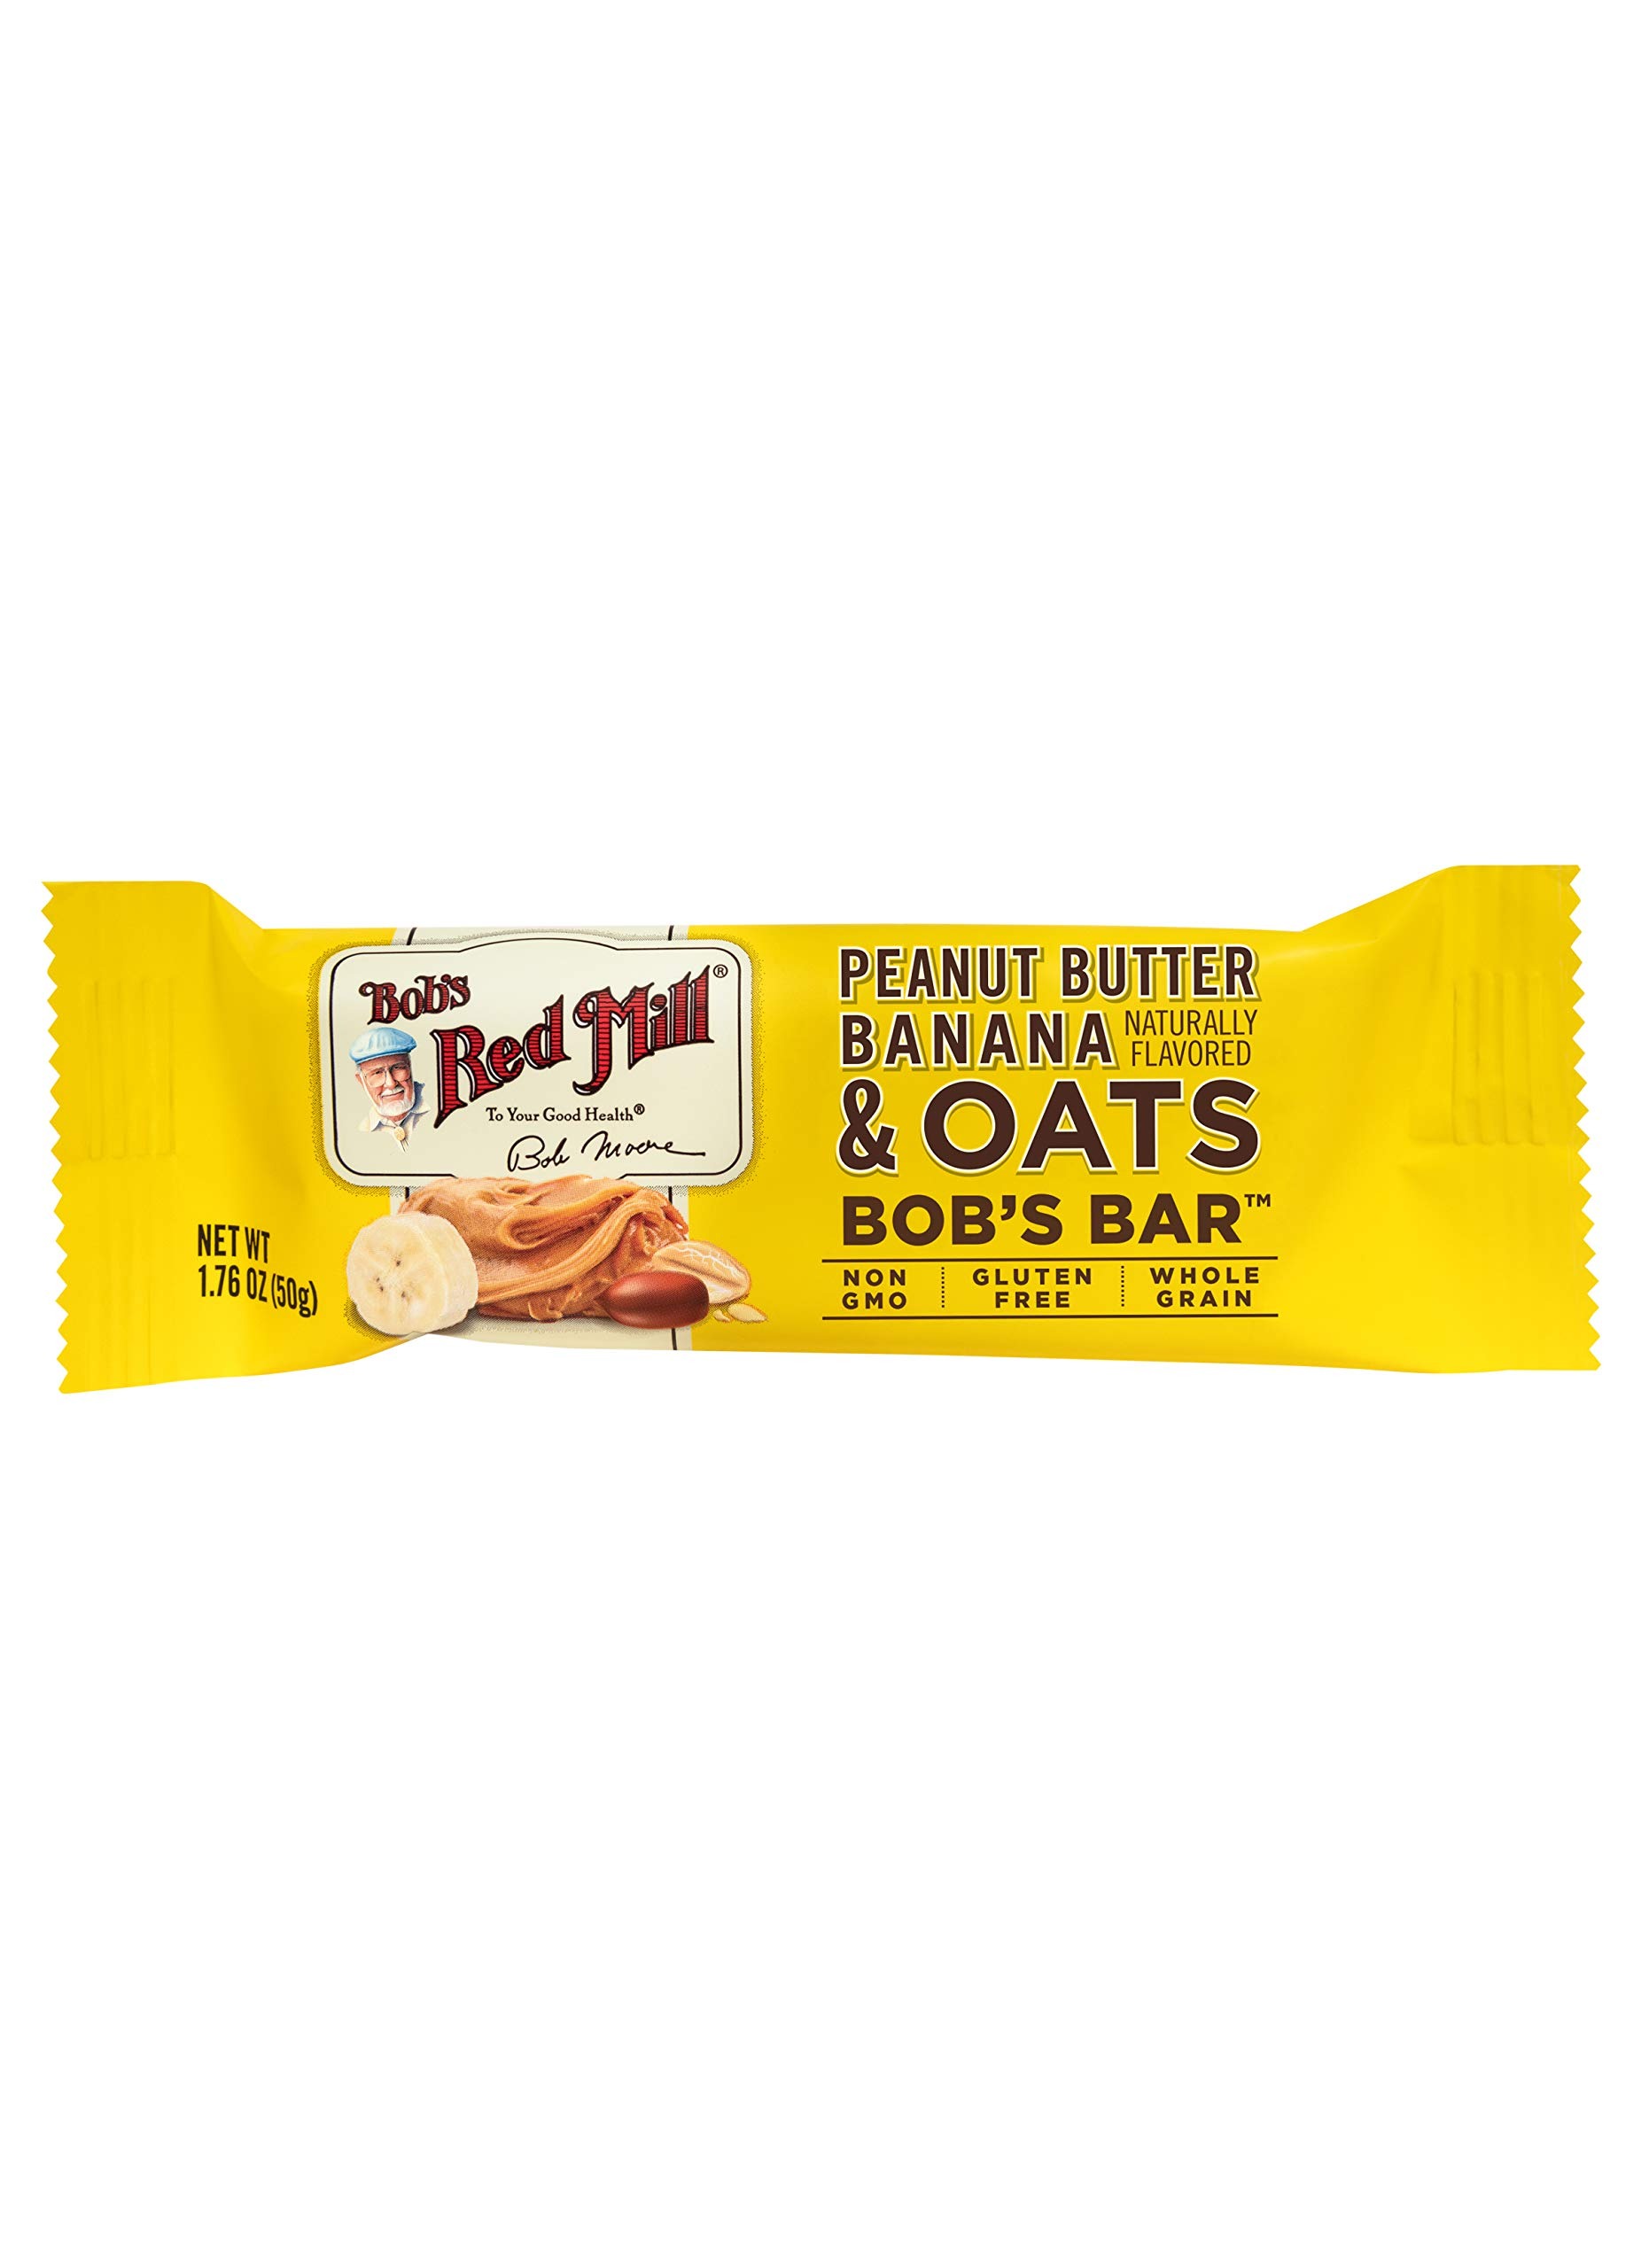
Item Name: Bob's Red Mill Snacks
Bullet Point 1: WHOLE GRAIN GOODNESS: Our wholesome Bob’s Bars are made with whole grain oats, peanut butter and organic honey, inspired by a Moore family specialty created by Bob’s wife, Charlee
Bullet Point 2: GLUTEN FREE: Certified gluten free by the Gluten-Free Certification Organization
Bullet Point 3: GOOD SOURCE OF FIBER: One serving provides 11% of your daily value of fiber
Bullet Point 4: NON-GMO: Non-GMO Project Verified; we’ve always been committed to sourcing raw materials that are not modified through genetic engineering
Bullet Point 5: BOB'S RED MILL: Make folks a little happier: it’s the idea that keeps our stone mills grinding to fill every bag with wholesome goodness
Value: nan
Unit: None

Price: 37.99